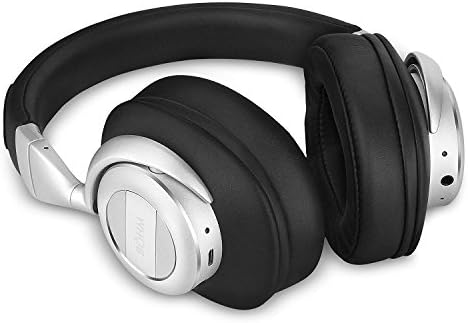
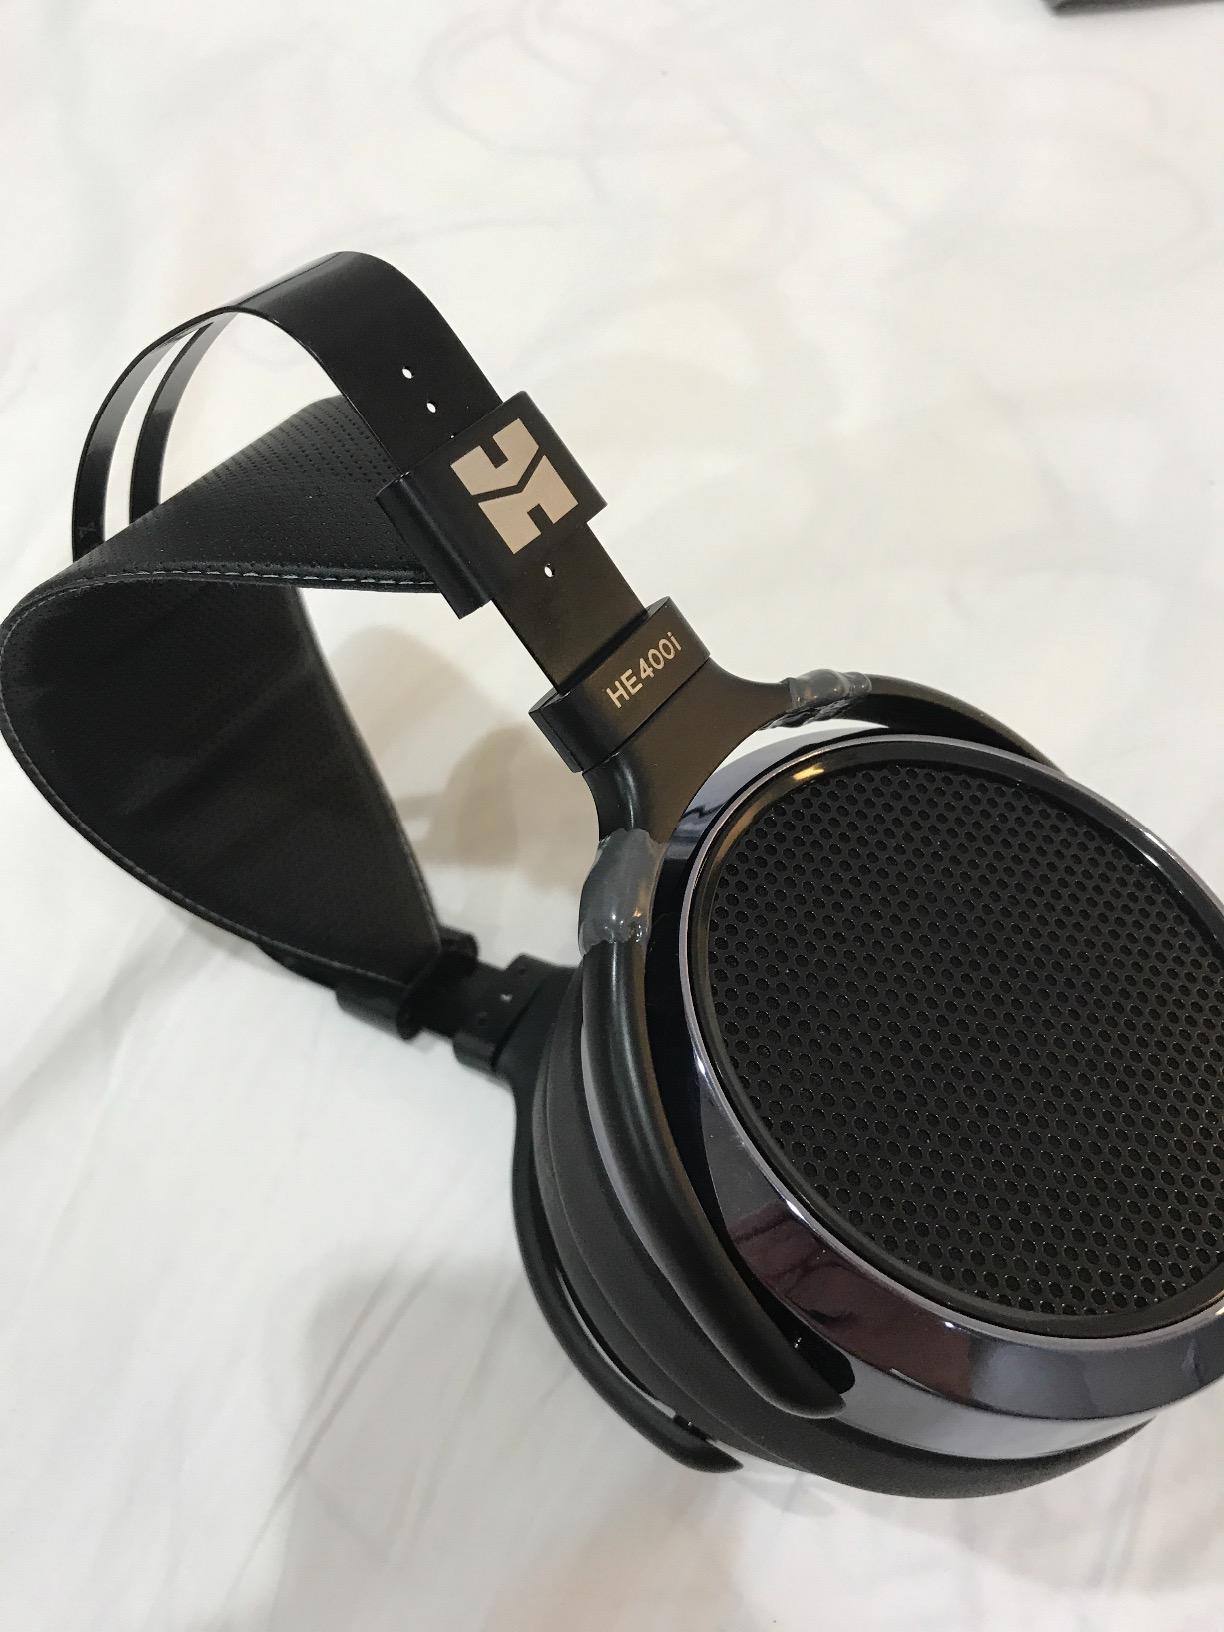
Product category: headphones
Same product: no